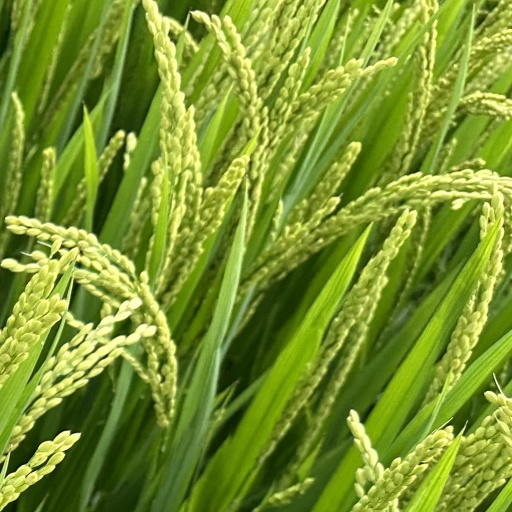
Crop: rice